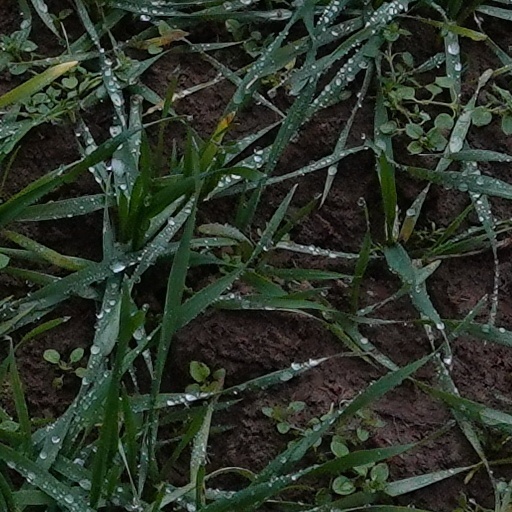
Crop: wheat